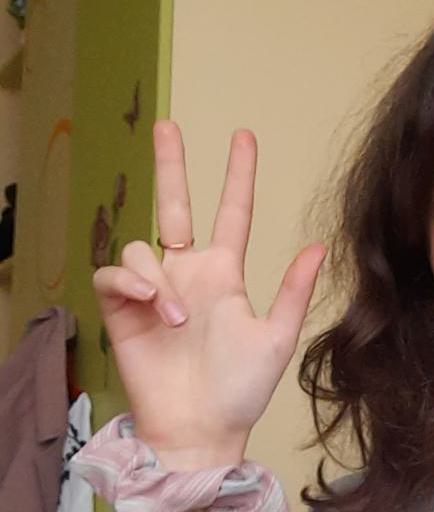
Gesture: three2